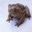
Label: frog